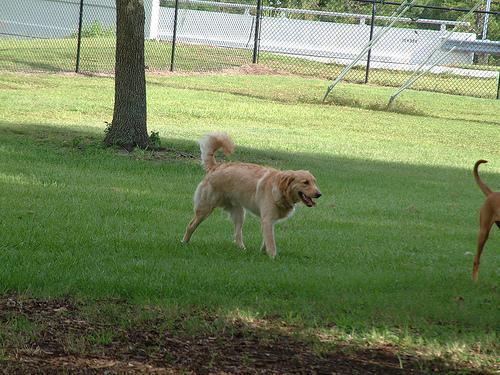
golden_retriever